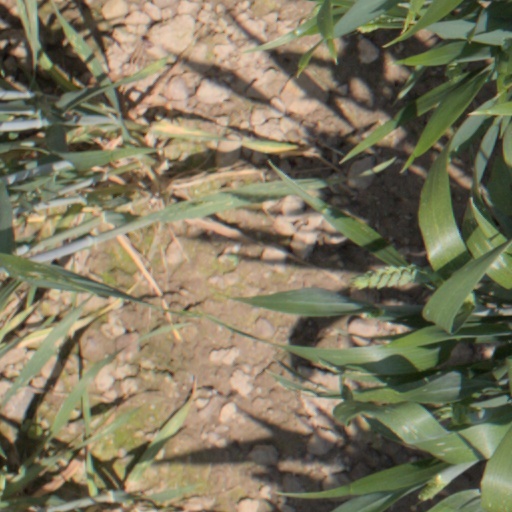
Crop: wheat